Punic people

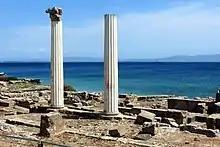
Ruins of the Punic and then Roman town of Tharros

From the 8th century BC, Phoenicians founded several cities and strongholds on strategic points in the south and west of Sardinia, often peninsulas or islands near estuaries, easy to defend and natural harbours, such as Tharros, Bithia, Sulci, Nora and Caralis (Cagliari). The north, the eastern coast and the interior of the island continued to be dominated by the indigenous Nuragic civilization, whose relations with the Sardo-Punic cities were mixed, including both trade and military conflict. Intermarriage and cultural mixing took place on a large scale. The inhabitants of the Sardo-Punic cities were a mixture of Phoenician and Nuragic stock, with the latter forming the majority of the population. Sardinia had a special position because it was central in the western Mediterranean between Carthage, Spain, the river Rhône, and Etruria. Iglesiente was an important mining area for the metals lead and zinc.